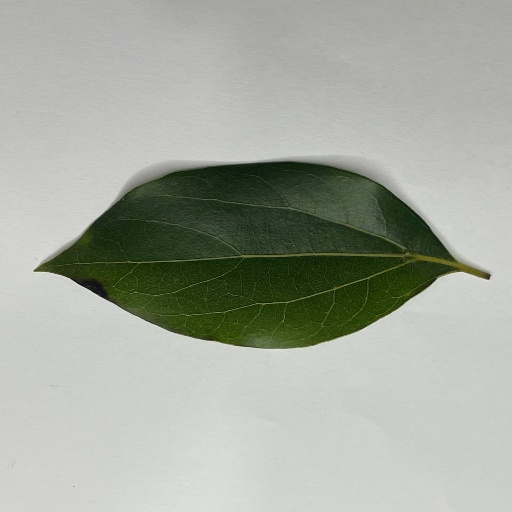
Species: Camphor
Leaf condition: Healthy Leaf